Napoleonic Wars

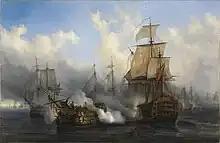
The British HMS "Sandwich" fires at the French flagship "Bucentaure" (completely dismasted) in the battle of Trafalgar. "Bucentaure" also fights HMS "Victory" (behind her) and HMS "Temeraire" (left side of the picture). HMS "Sandwich" did not fight at Trafalgar and her depiction is a mistake by the painter.

Bonaparte returned to France from Egypt on 23 August 1799, his campaign there having failed. He seized control of the French government on November 9, in a bloodless coup d'état, replacing the Directory with the Consulate and transforming the republic into a "de facto" dictatorship. He further reorganised the French military forces, establishing a large reserve army positioned to support campaigns on the Rhine or in Italy. Russia had already been knocked out of the war, and, under Napoleon's leadership, the French decisively defeated the Austrians in June 1800, crippling Austrian capabilities in Italy. Austria was definitively defeated that December, by Moreau's forces in Bavaria. The Austrian defeat was sealed by the Treaty of Lunéville early the following year, further compelling the British to sign the Treaty of Amiens with France, establishing a tenuous peace.